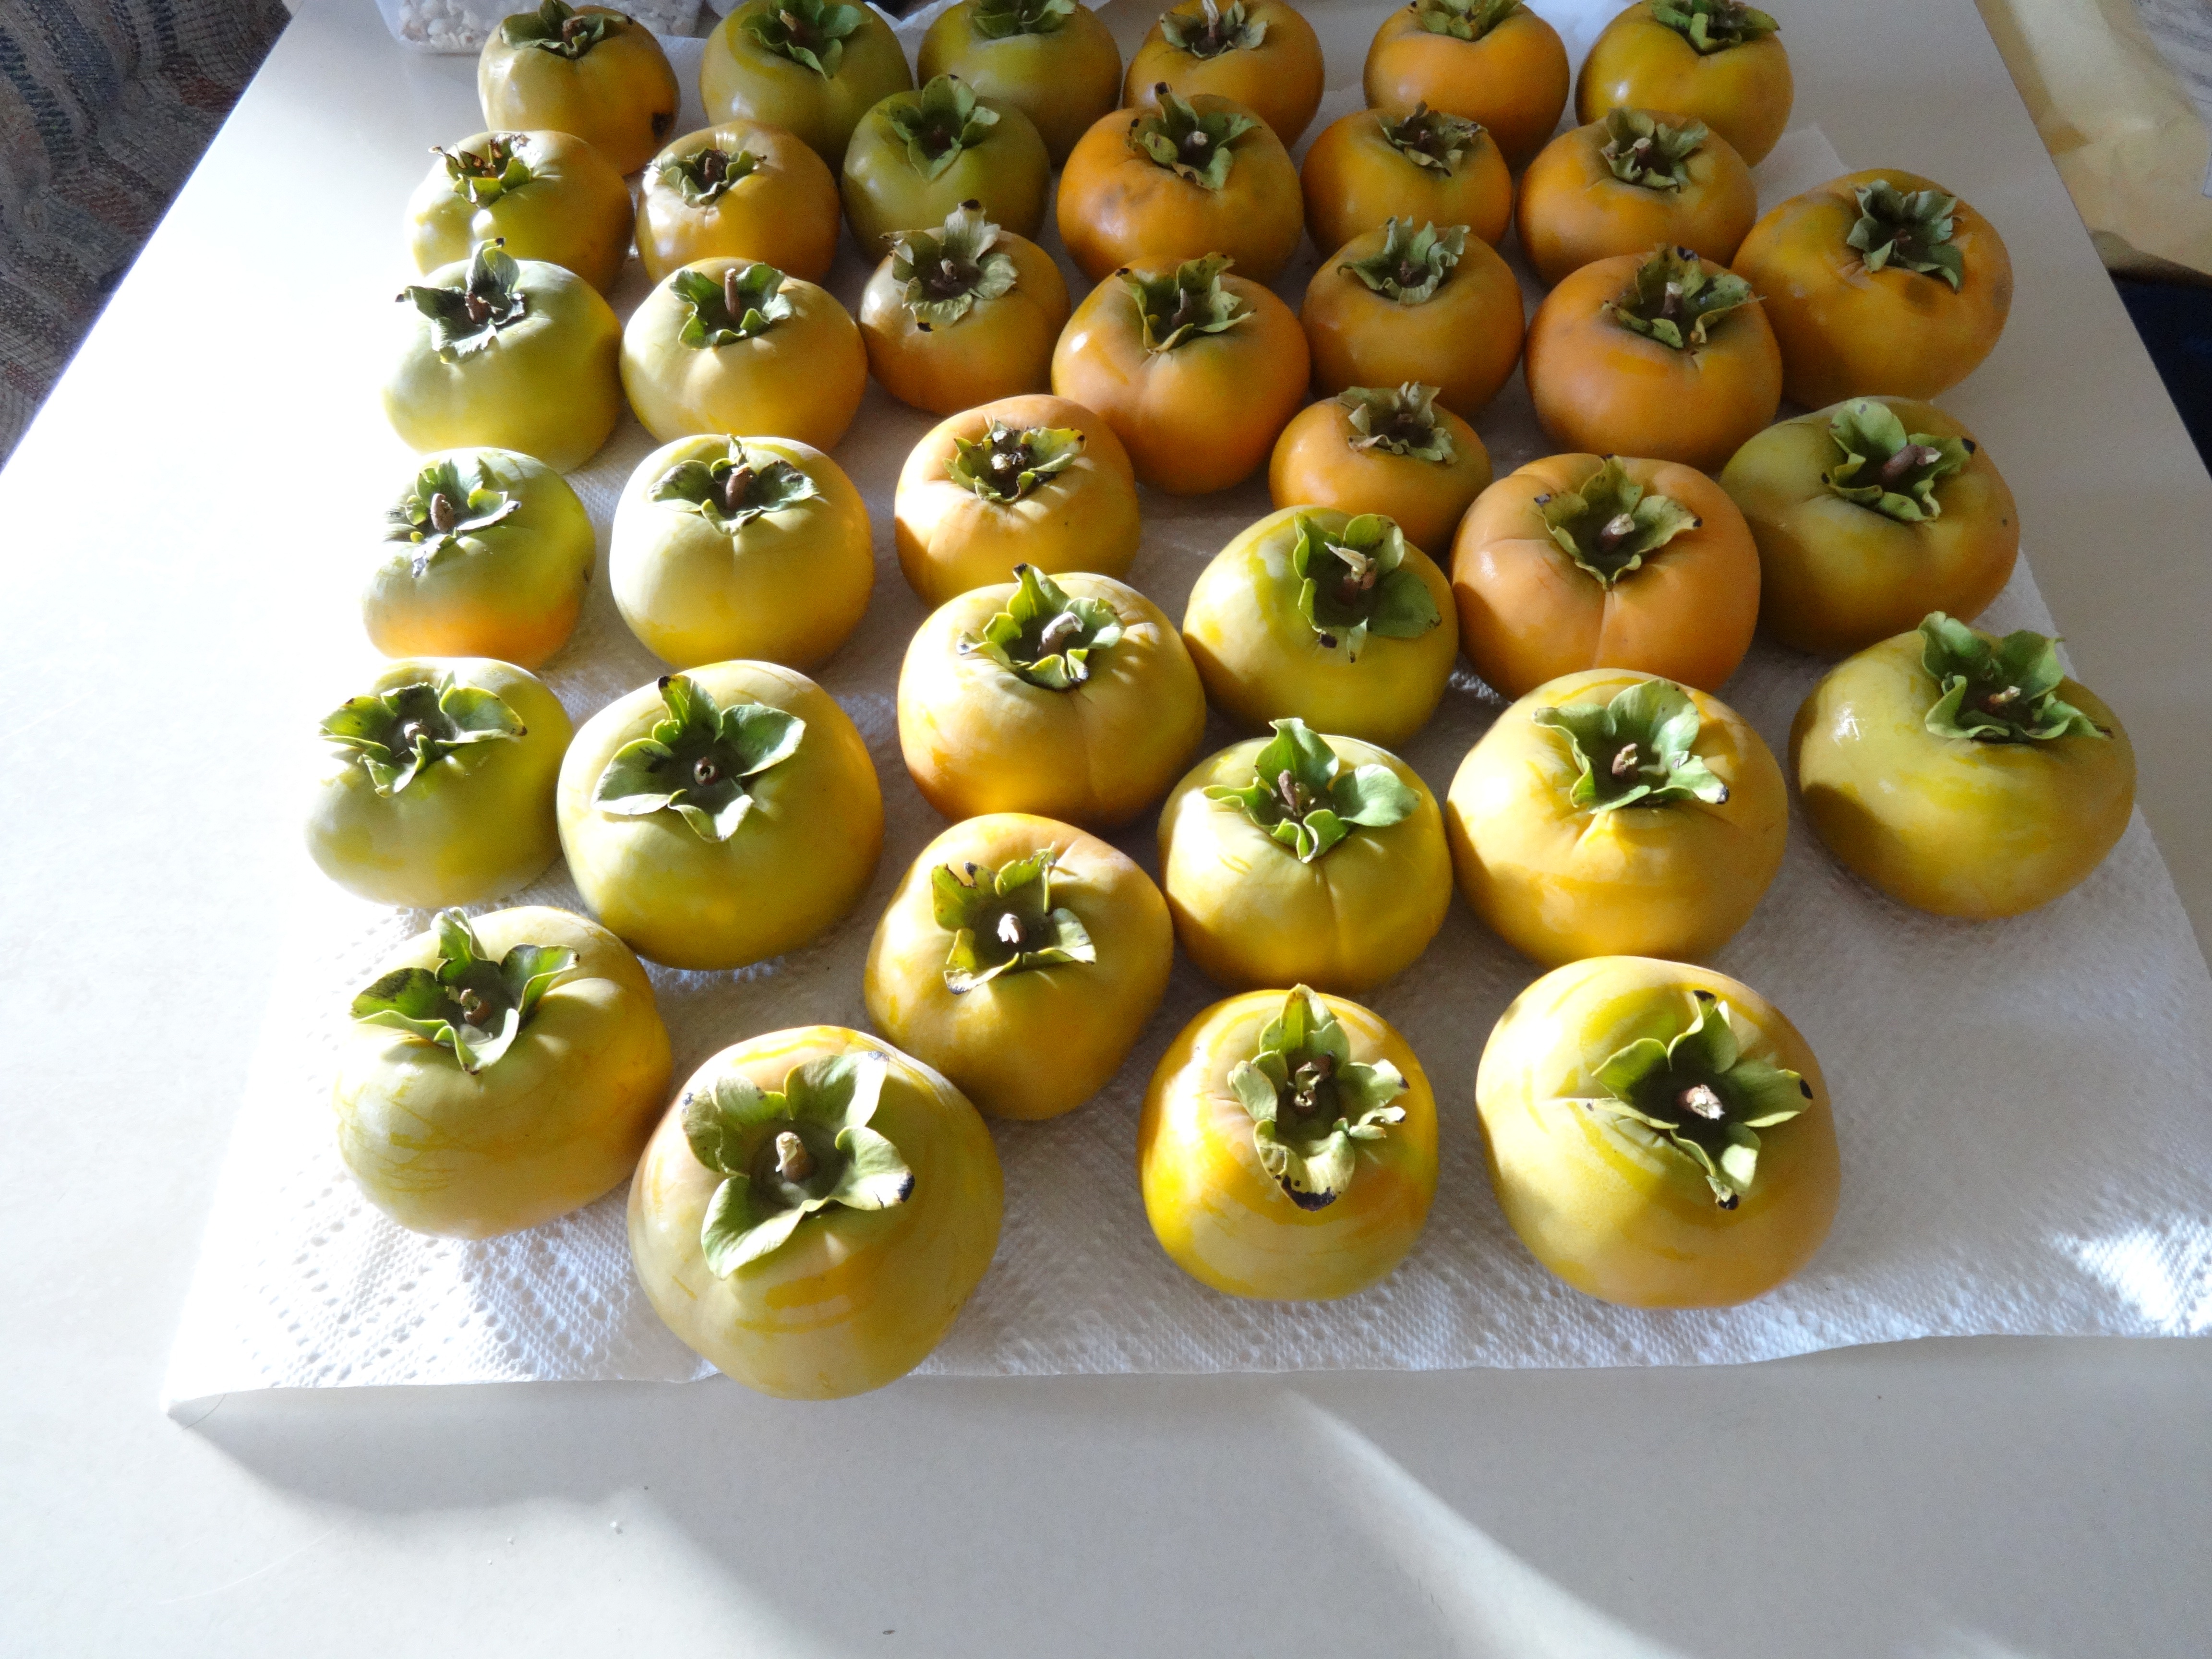
group, plant, white, fruit, asian, ripe, food, produce, vegetable, tropical, natural, autumn, fresh, yellow, juicy, healthy, snack, season, tomato, vitamin, tasty, raw, persimmons, diet, citrus, flowering plant, land plant